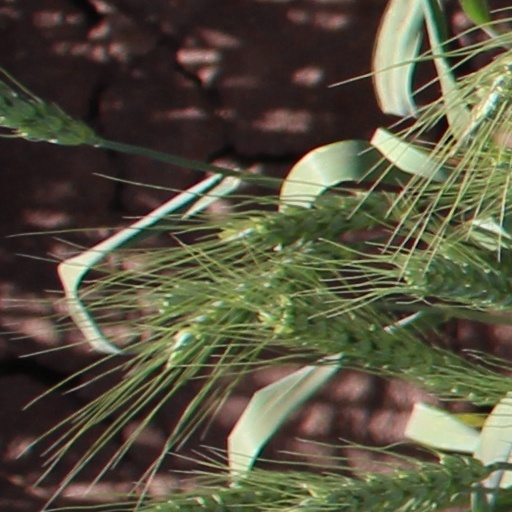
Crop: wheat